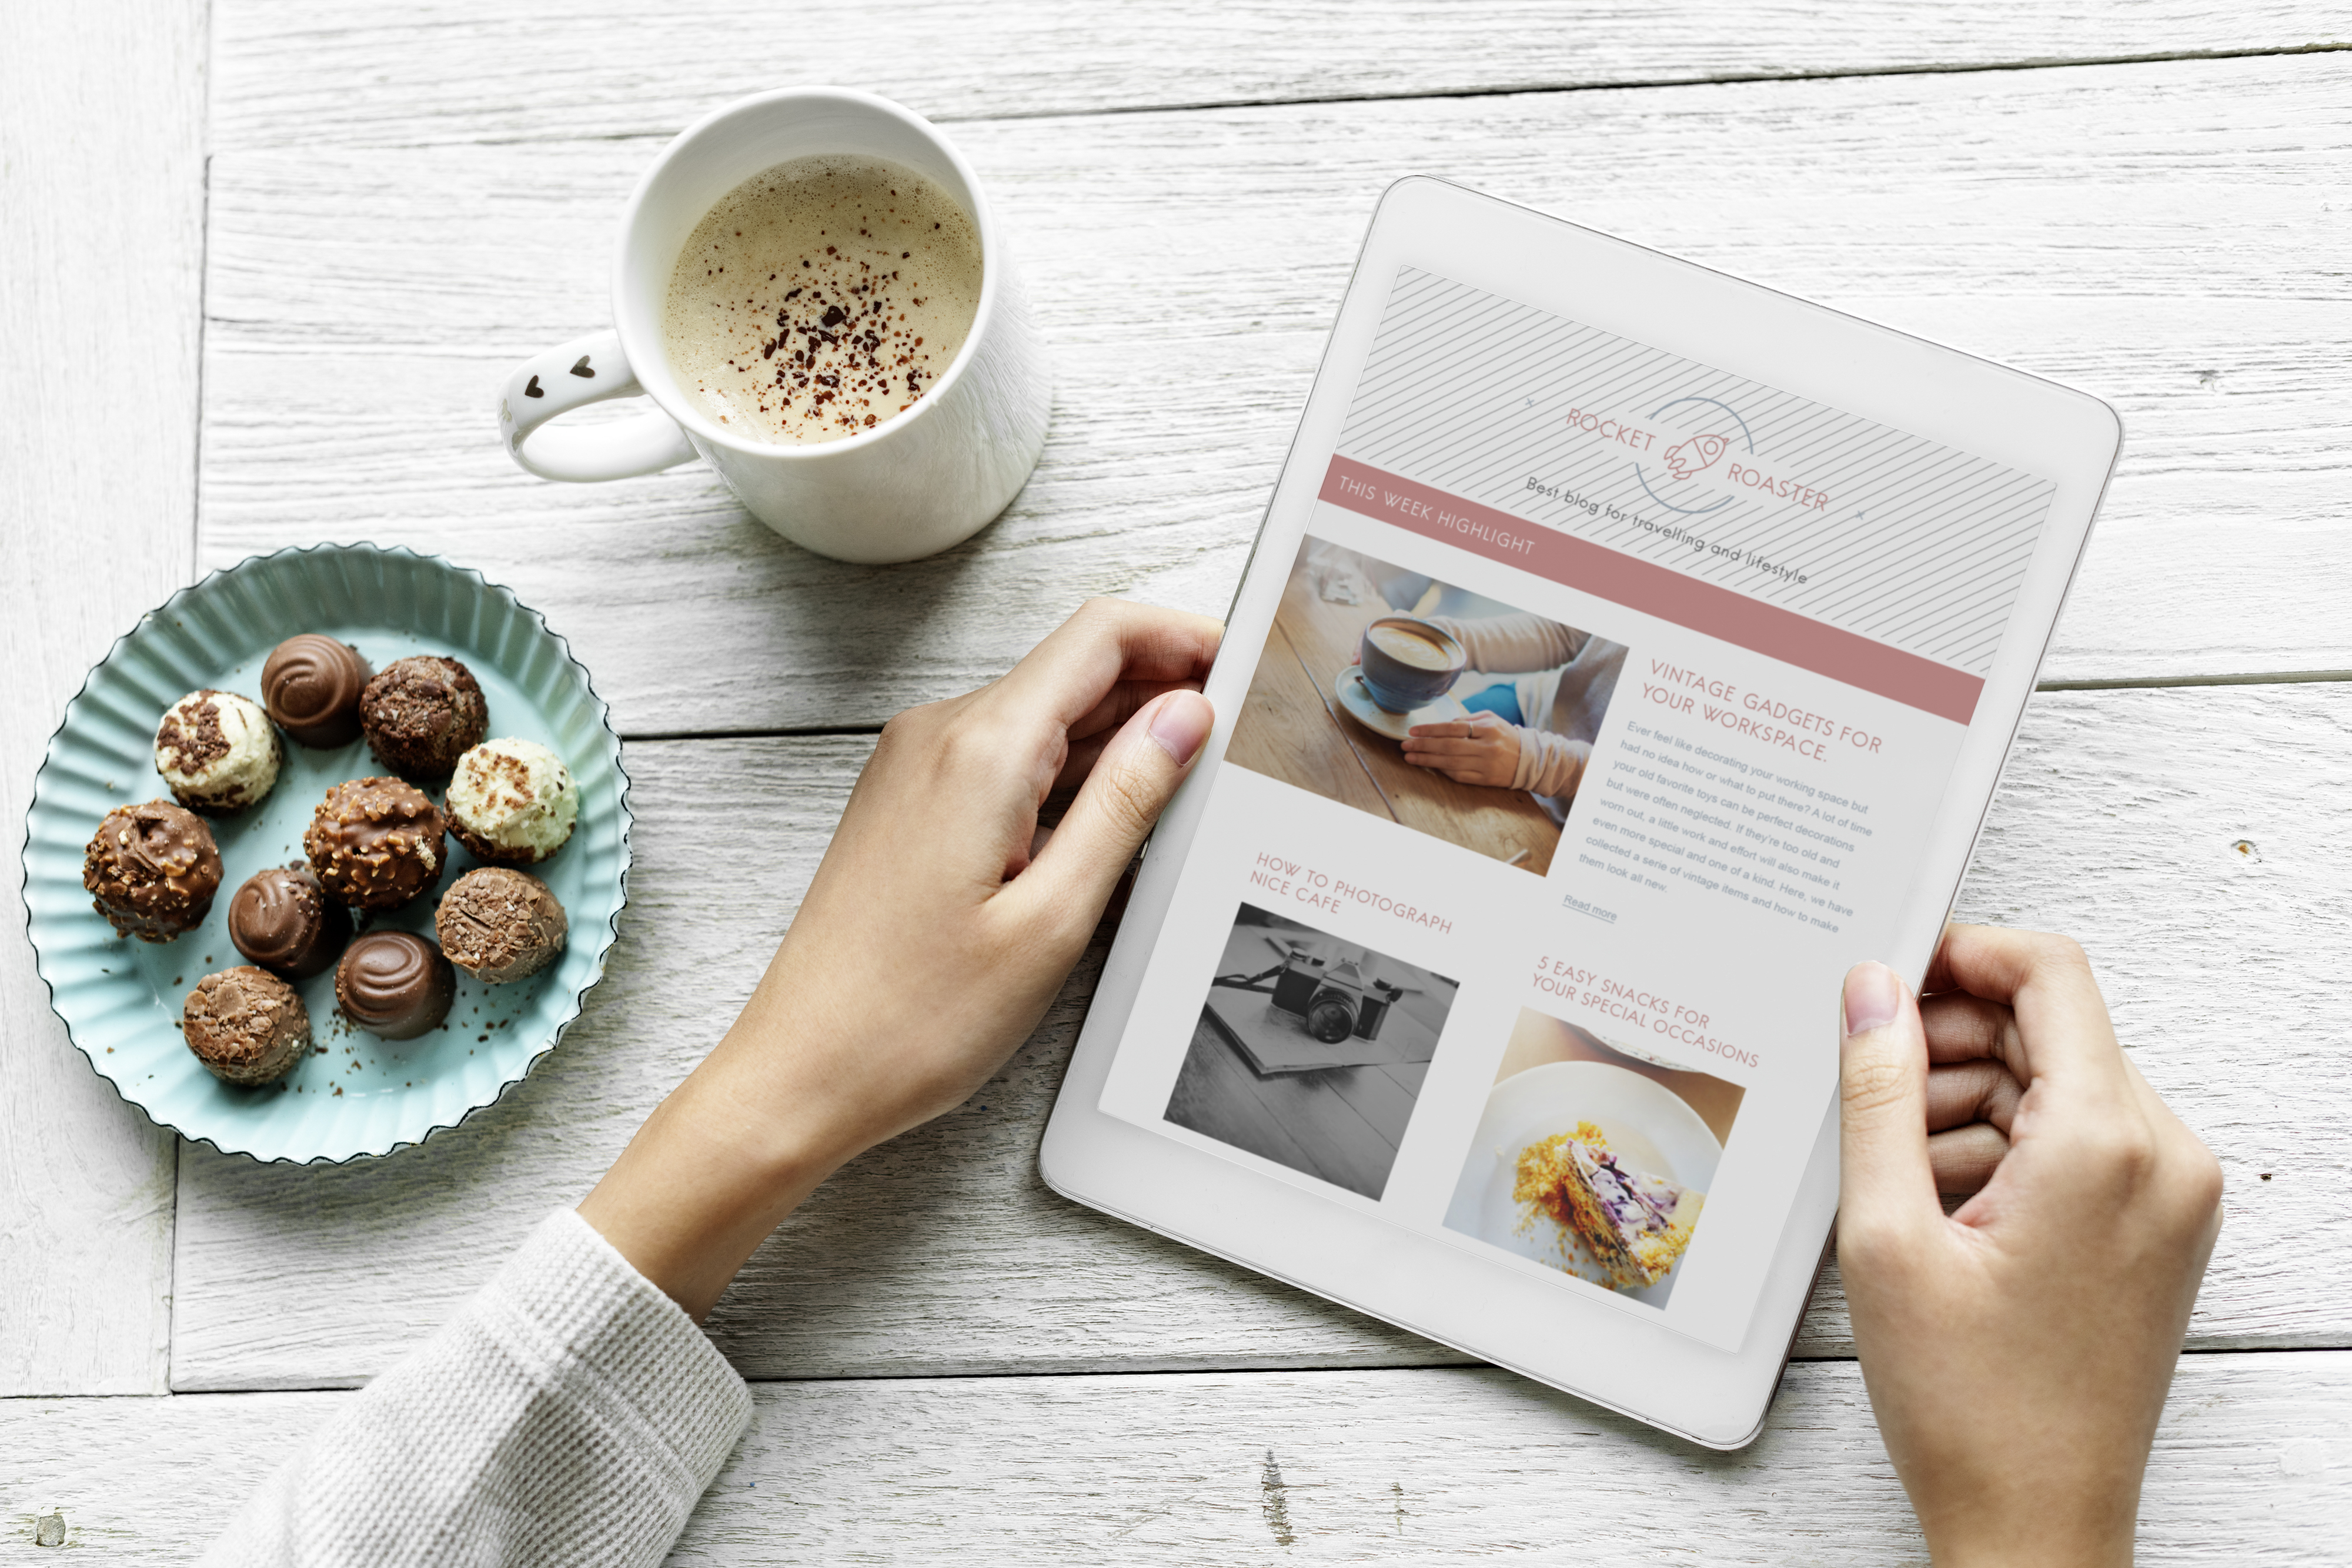
article, assortment, background, beverage, blog, blogger, browsing, chocolate, communication, connection, cup, daily, dessert, device, digital, drink, enjoying, female, feminine, flat lay, flatlay, hand, hobby, hot drink, internet, lifestyle, media, milk tea, minimal, morning, mug, network, person, reading, routine, searching, snack, tablet, tea, technology, texture, using, website, wireless, woman, wooden, wooden table, working, food